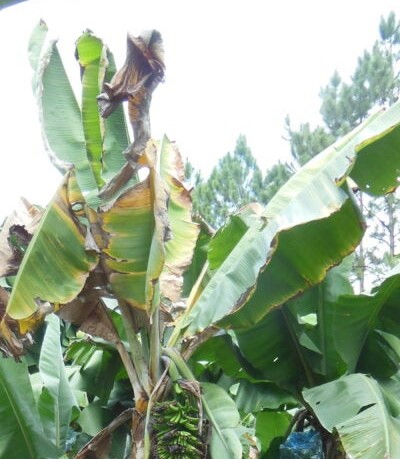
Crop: unknown
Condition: banana_panama_disease